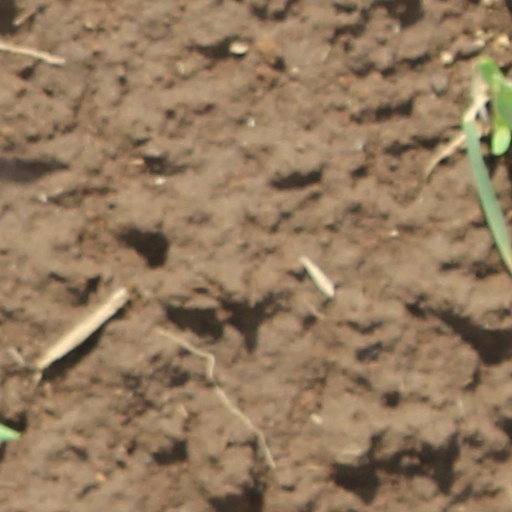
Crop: wheat